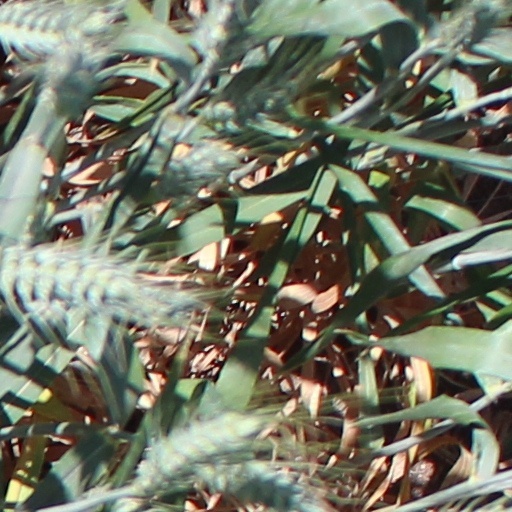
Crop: wheat